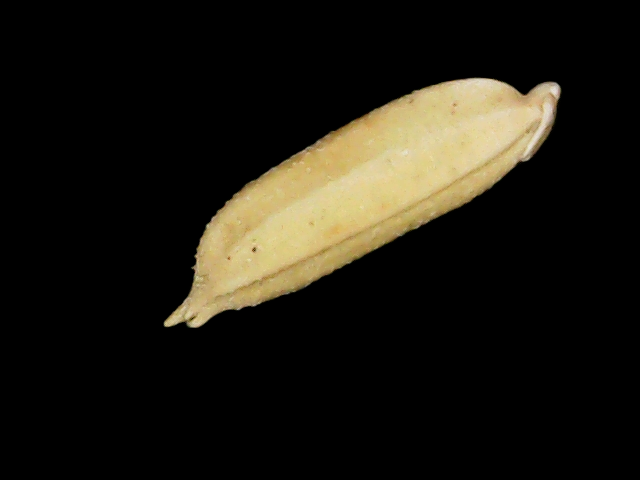
Rice variety: Binadhan24